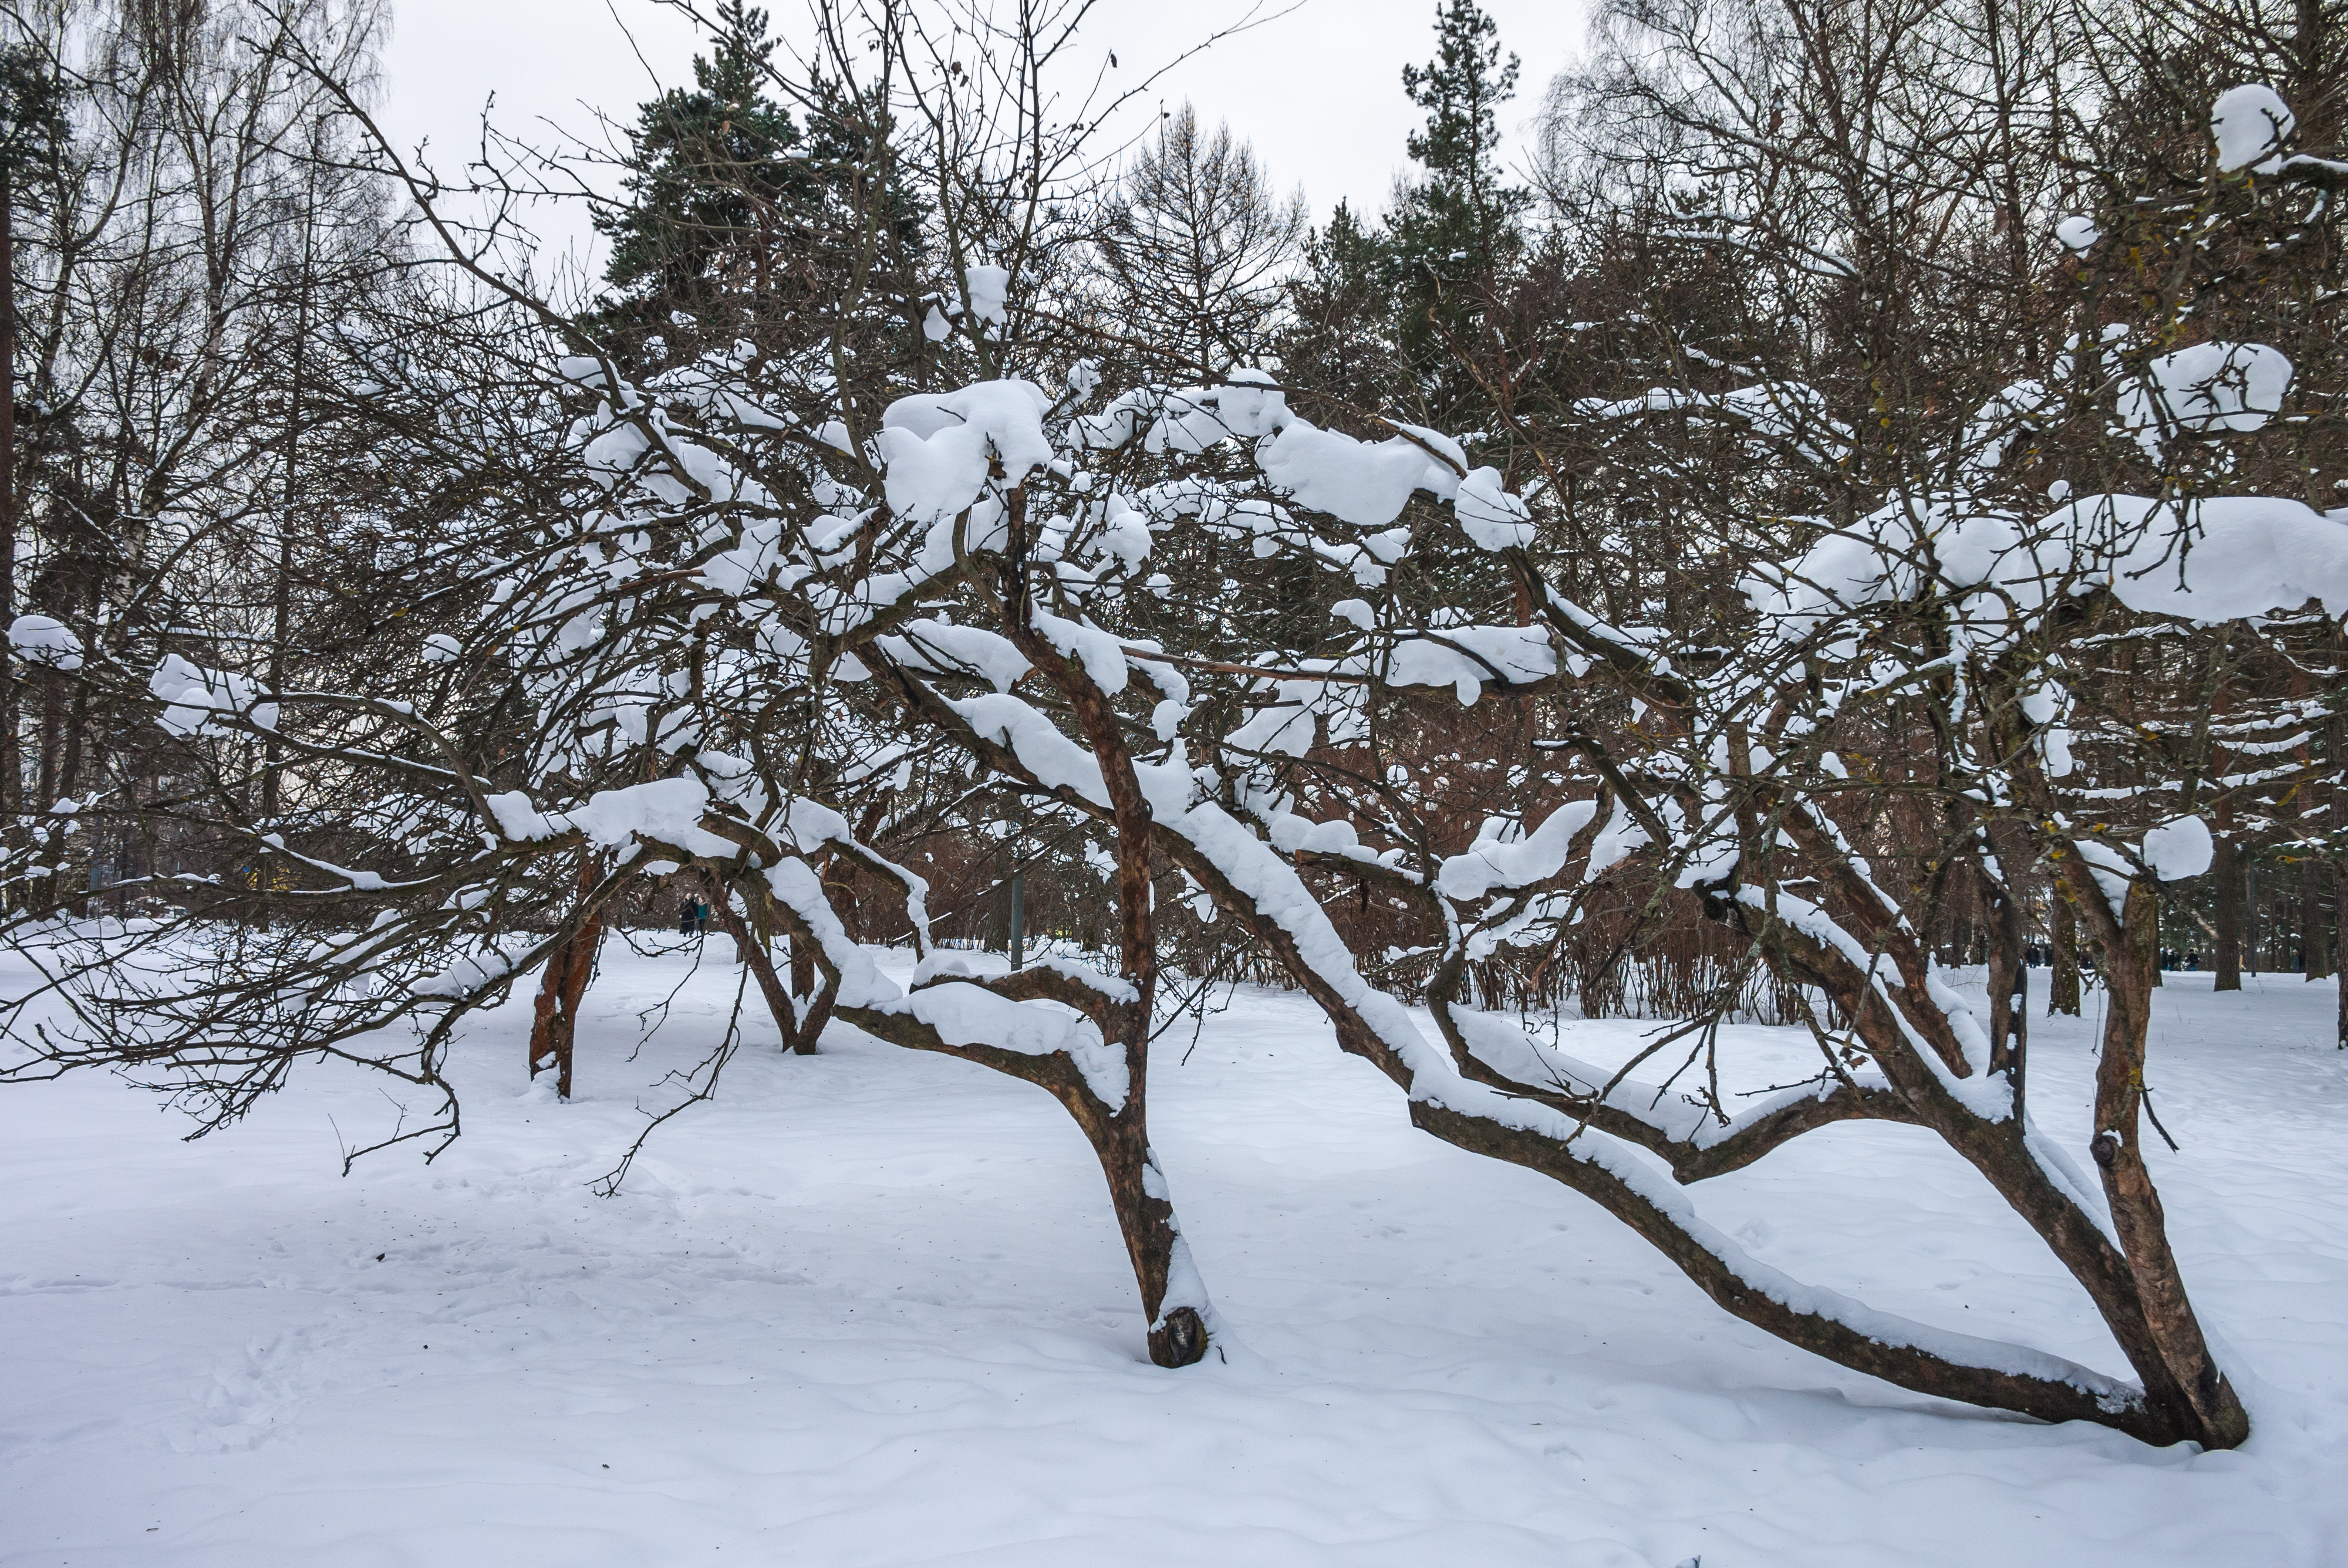
images, sky, snow, plant, natural landscape, wood, branch, twig, world, tree, trunk, water, freezing, landscape, Tints and shades, geological phenomenon, forest, frost, cloud, monochrome photography, event, monochrome, winter, precipitation, plant stem, woodland, still life photography, winter storm, deciduous, pine family, wildlife, conifer, art